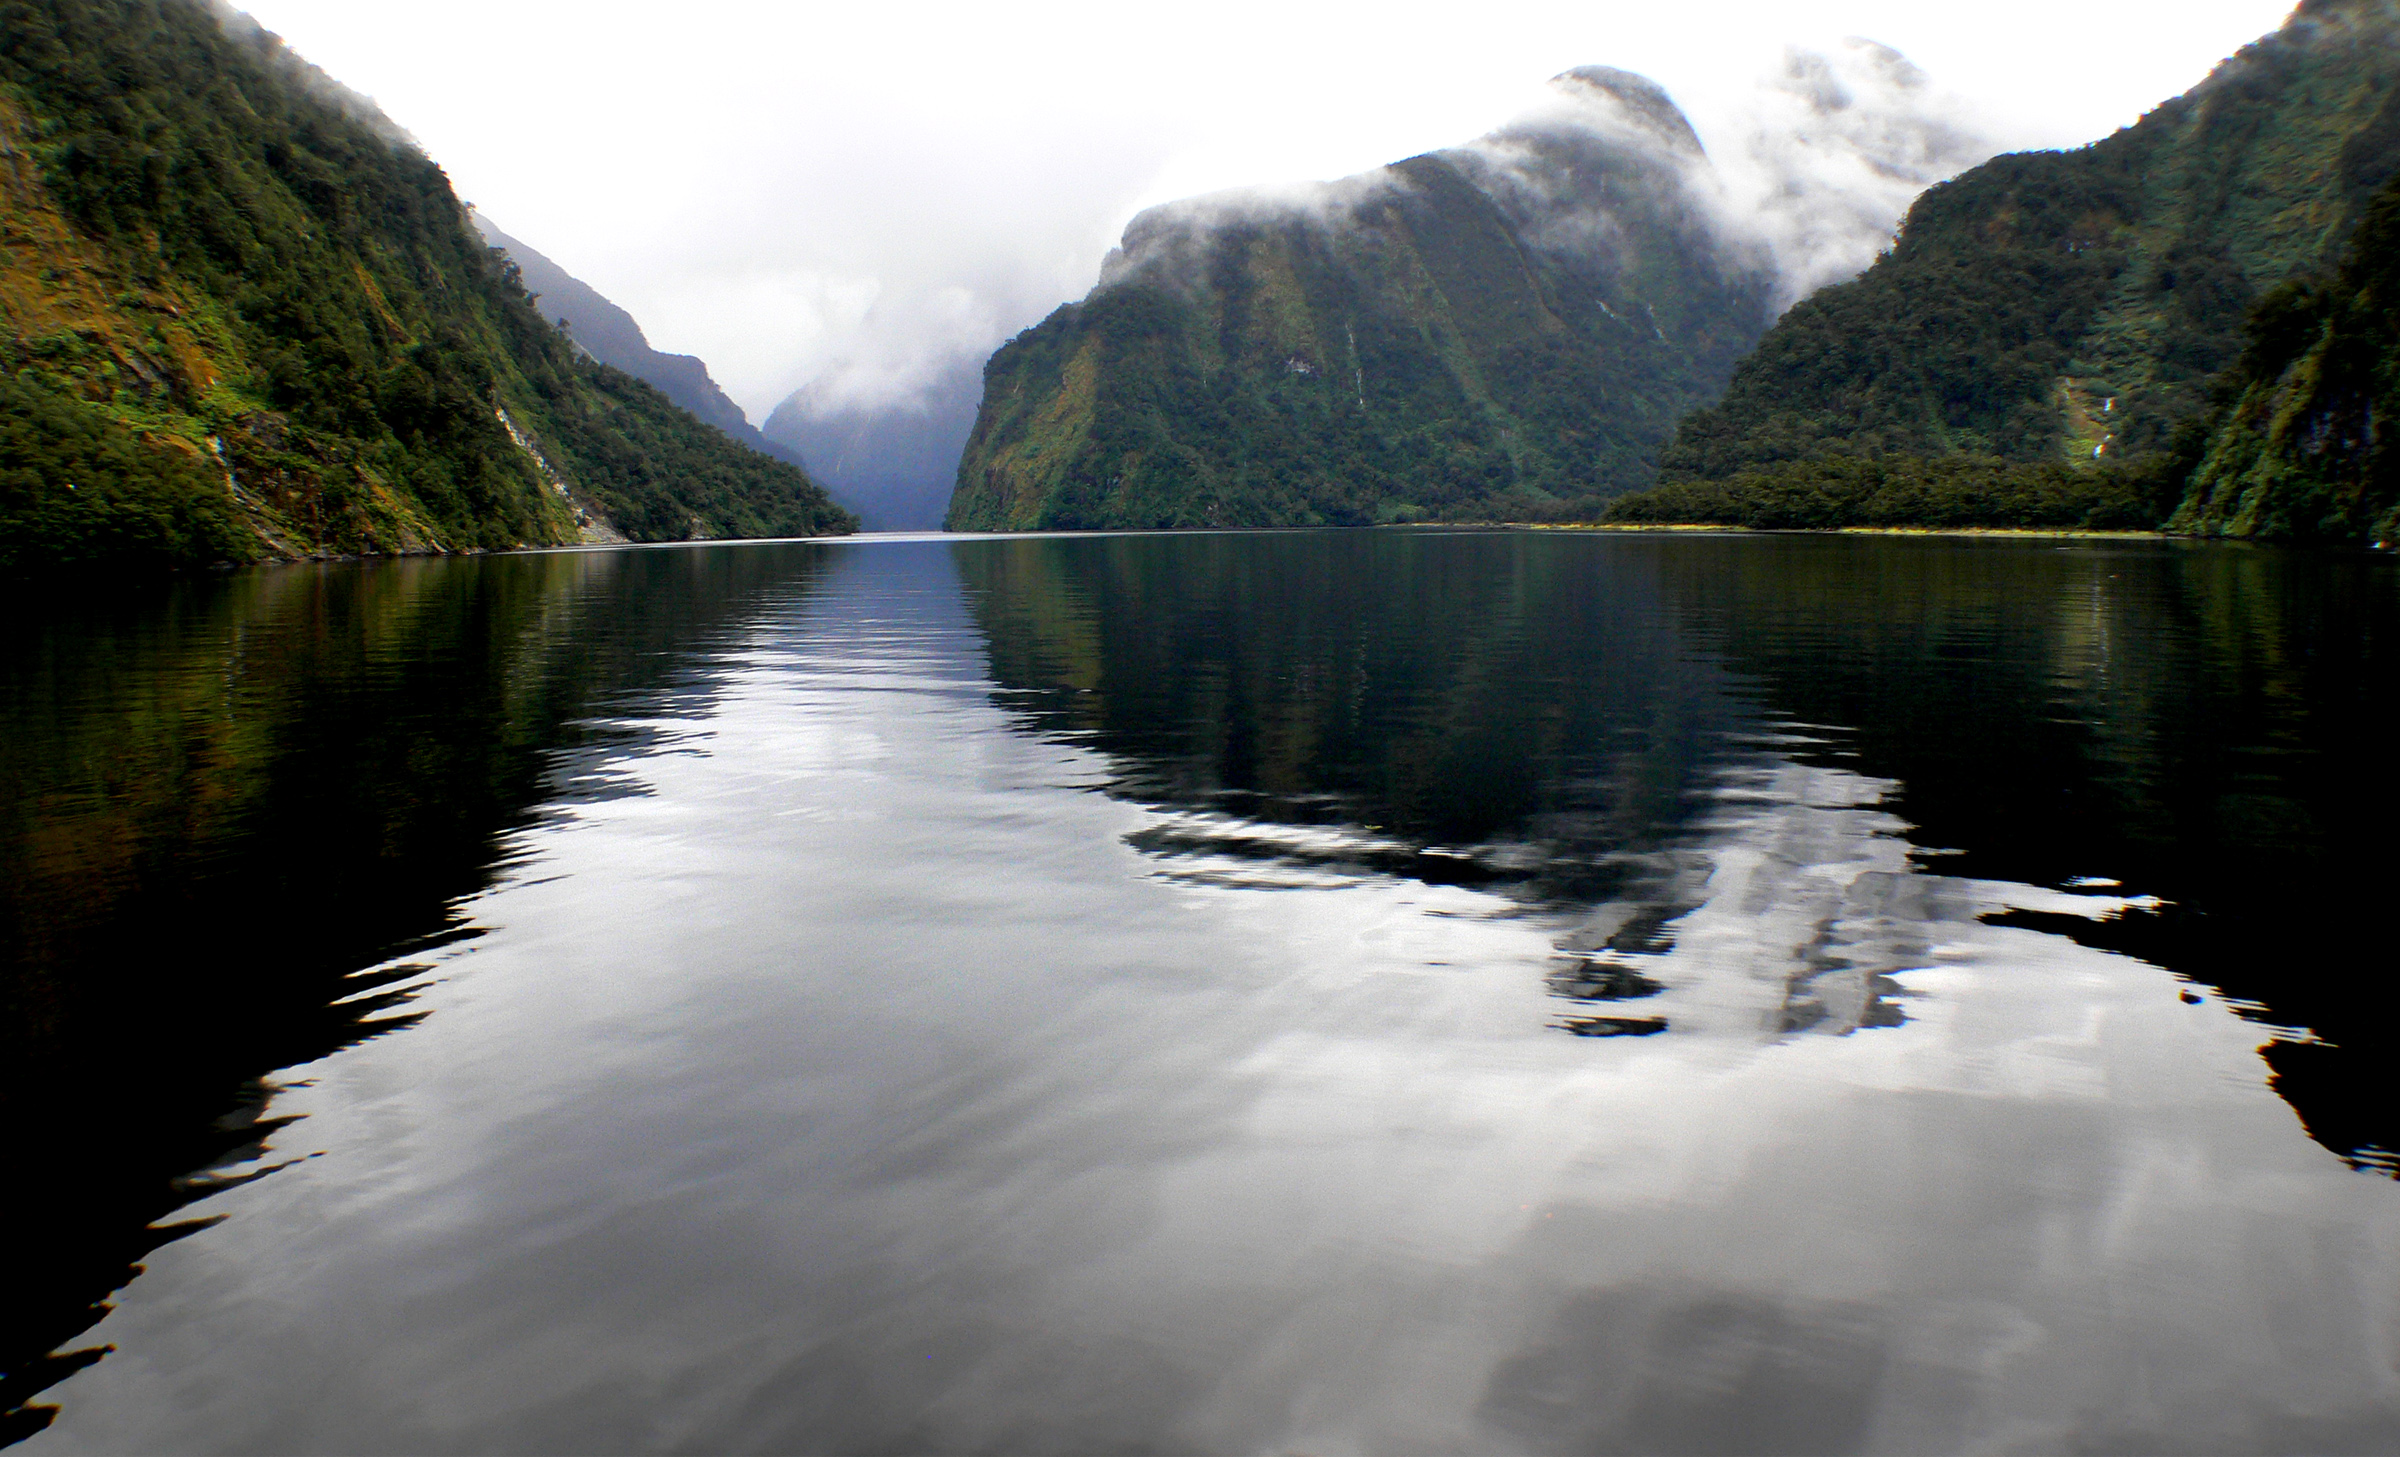
landscape, water, nature, mountain, lake, river, stream, reflection, rapid, fjord, reservoir, body of water, mountains, landscapes, new, flickrelite, seascapes, panasonicdmcfz30, southislandnz, zealand, fiordland, stillwaters, loch, water feature, landform, atmospheric phenomenon